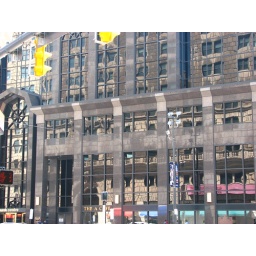
Hanna Building reflection in the bank building across the street